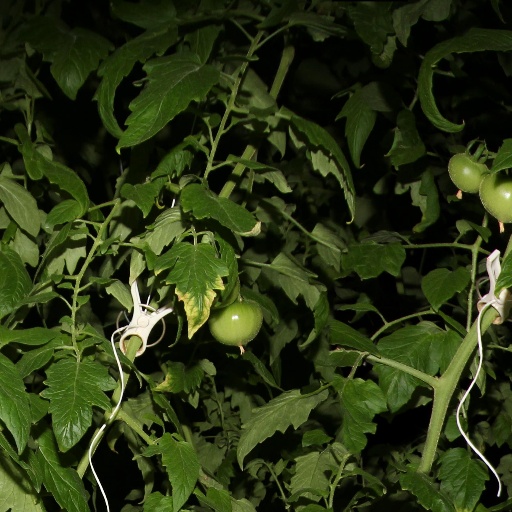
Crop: tomato